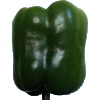
Label: green_pepper